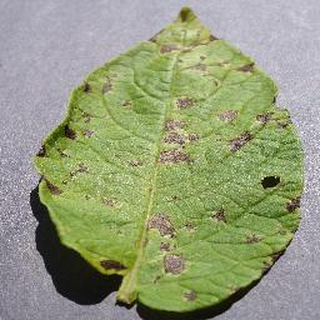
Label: potato_early_blight